Bab Doukkala Mosque

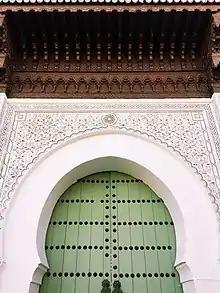
The northern entrance doorway of the mosque

The mosque's form and layout is highly similar to the Mouassine Mosque, which was built shortly after it. It also continues many of the architectural characteristics of the earlier Almohad mosques such as the Kutubiyya Mosque and the Tinmal Mosque. Although slightly smaller than the Mouassine Mosque, the architecture of the Bab Doukkala Mosque is in some ways more sophisticated and more carefully decorated. The mosque itself has a standard floor plan for the Saadian period: its southern section consists of a hypostyle prayer hall while its slightly larger northern section consists of a nearly square internal courtyard (a "sahn") surrounded on all sides by a roofed gallery of arches. The courtyard measures 29 meters by 30 meters and has a fountain at its center. The minaret is located at the mosque's northeastern corner. Its façades are decorated with "darj-wa-ktaf" motifs and blind lambrequin arches.